2012 Democratic National Convention

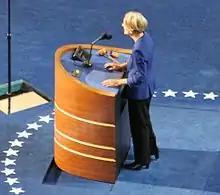
Elizabeth Warren speaks at the convention.

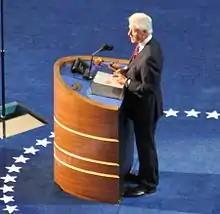
Former President Bill Clinton delivers his speech nominating Barack Obama for the Democratic nomination.

David Foster was identified as a former employee of Bain Capital, advertised as an employee of GST Steel during Bain's acquisition of the then-bankrupt company in 2001, after Romney had taken a leave of absence for the company. Foster, however, was never a GST Steel employee; instead, he was an employee of the United Steelworkers of America assigned to organize the local chapter of the union.